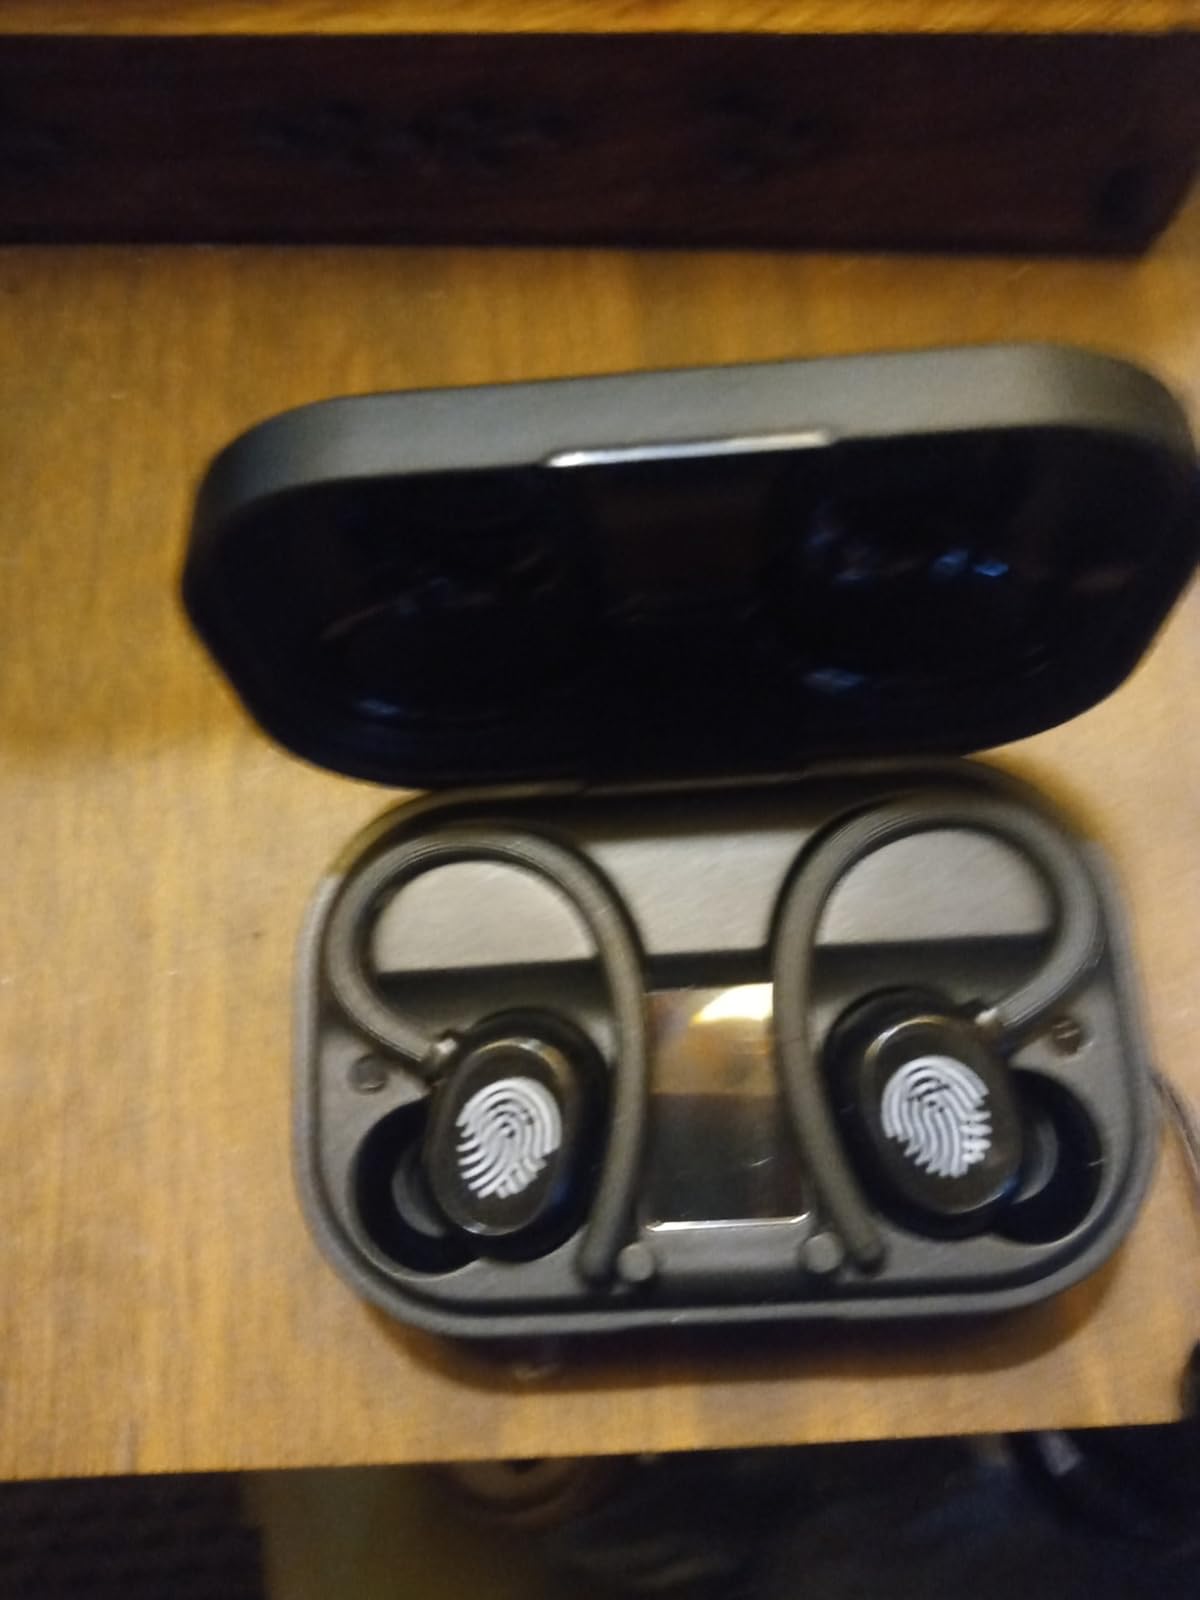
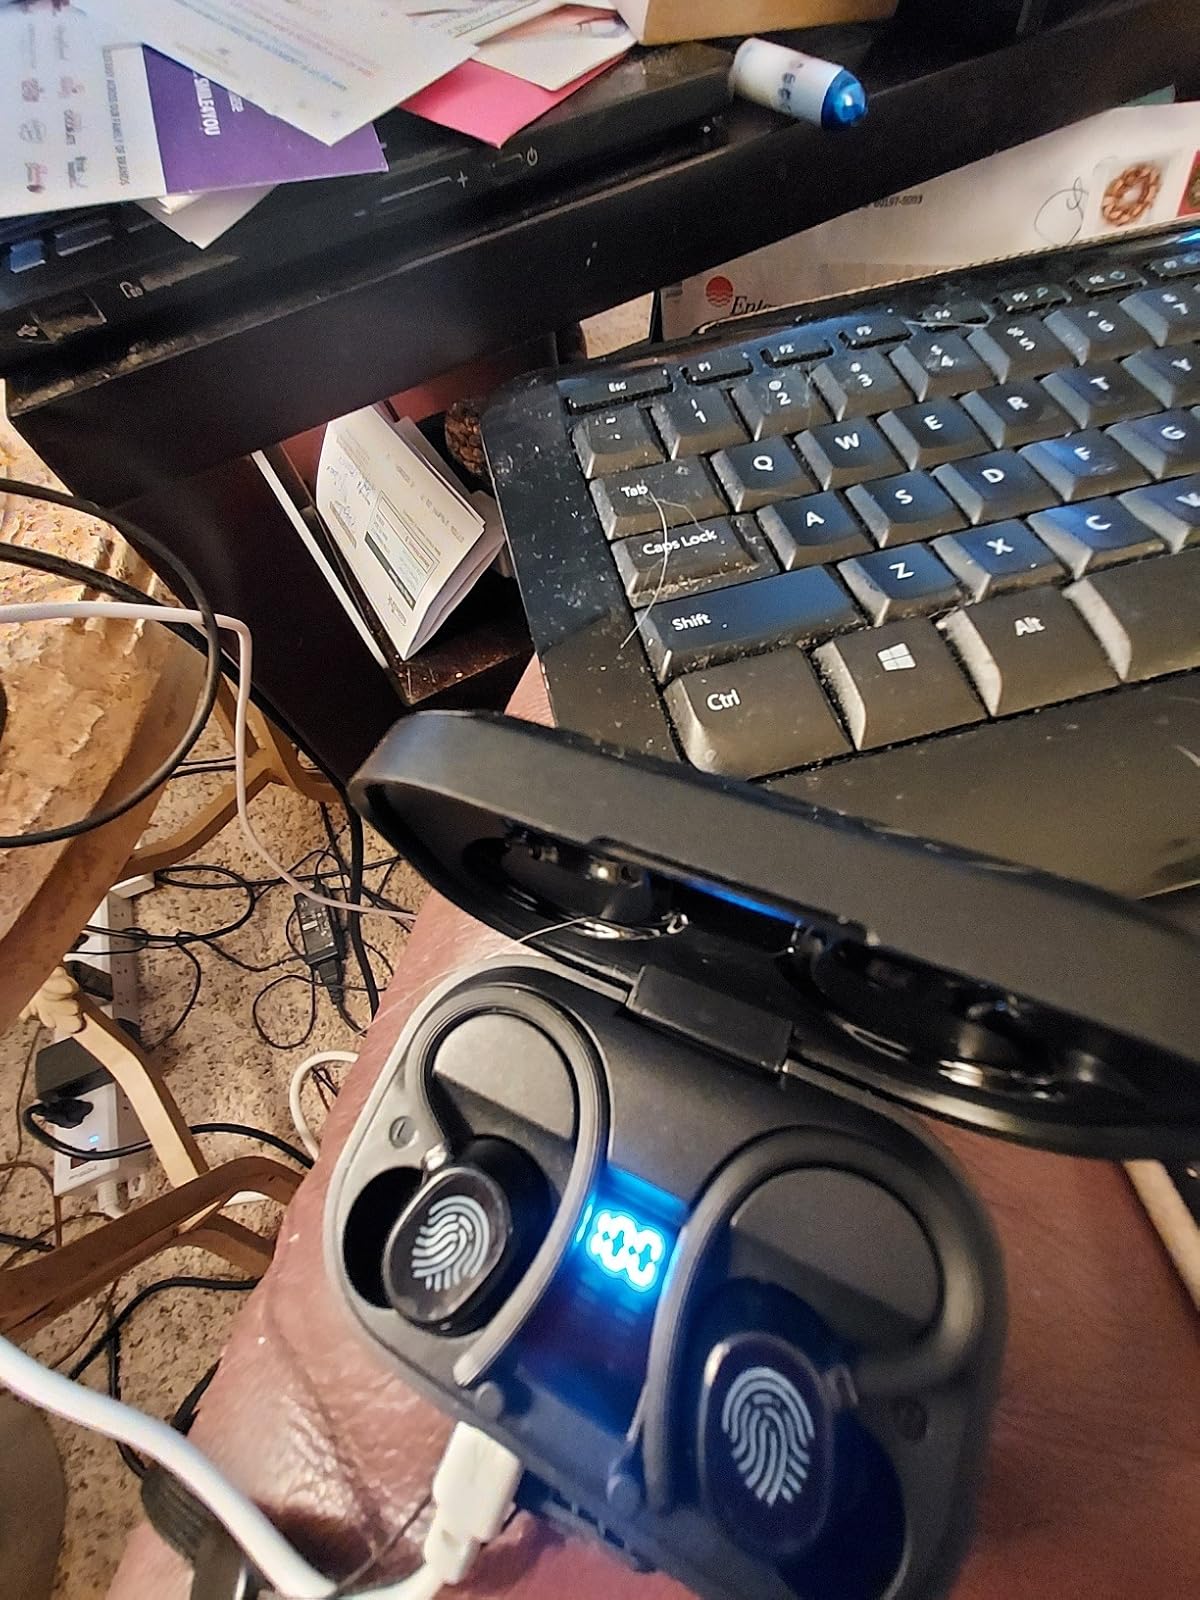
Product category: earbuds
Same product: yes